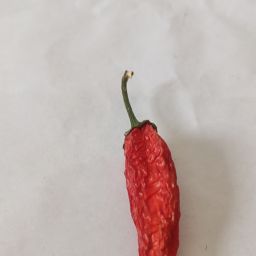
Crop: New Mexico Green Chile
Quality: Dried